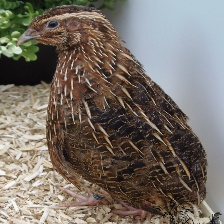
Species: HARLEQUIN QUAIL
Scientific name: COTURNIX DELEGORGUEI
ImageNet parent category: quail